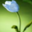
Label: tulip